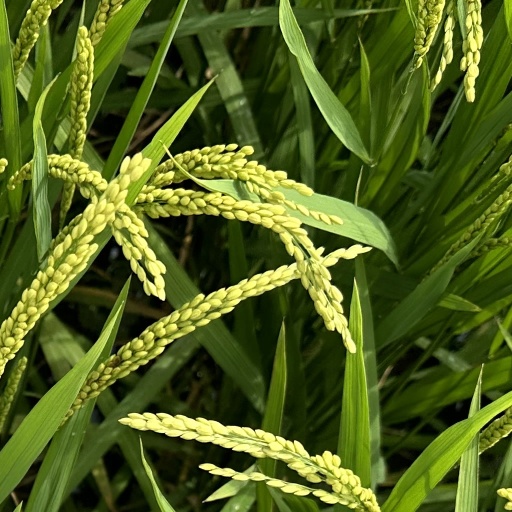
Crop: rice